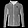
Label: Coat